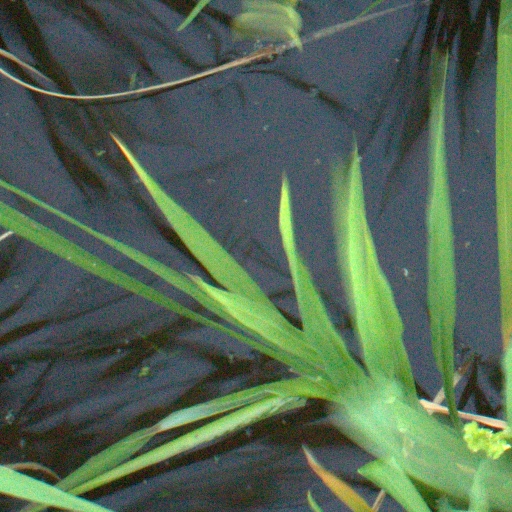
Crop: rice